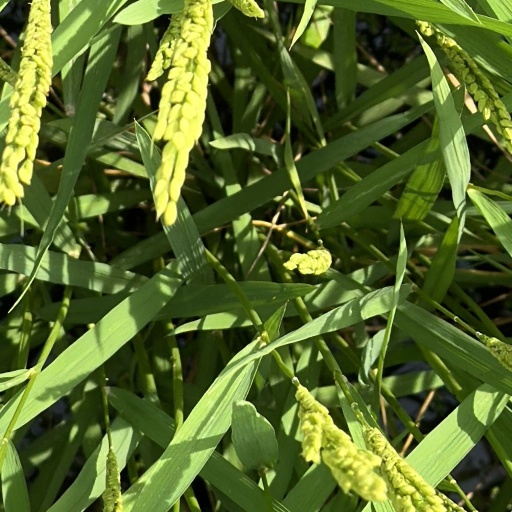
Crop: rice